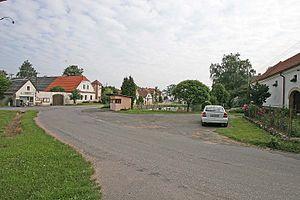
Újezdec est une commune du district de Svitavy, dans la région de Pardubice, en République tchèque. Sa population s'élevait à 100 habitants en 2017.